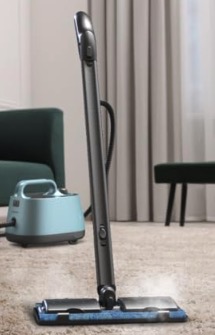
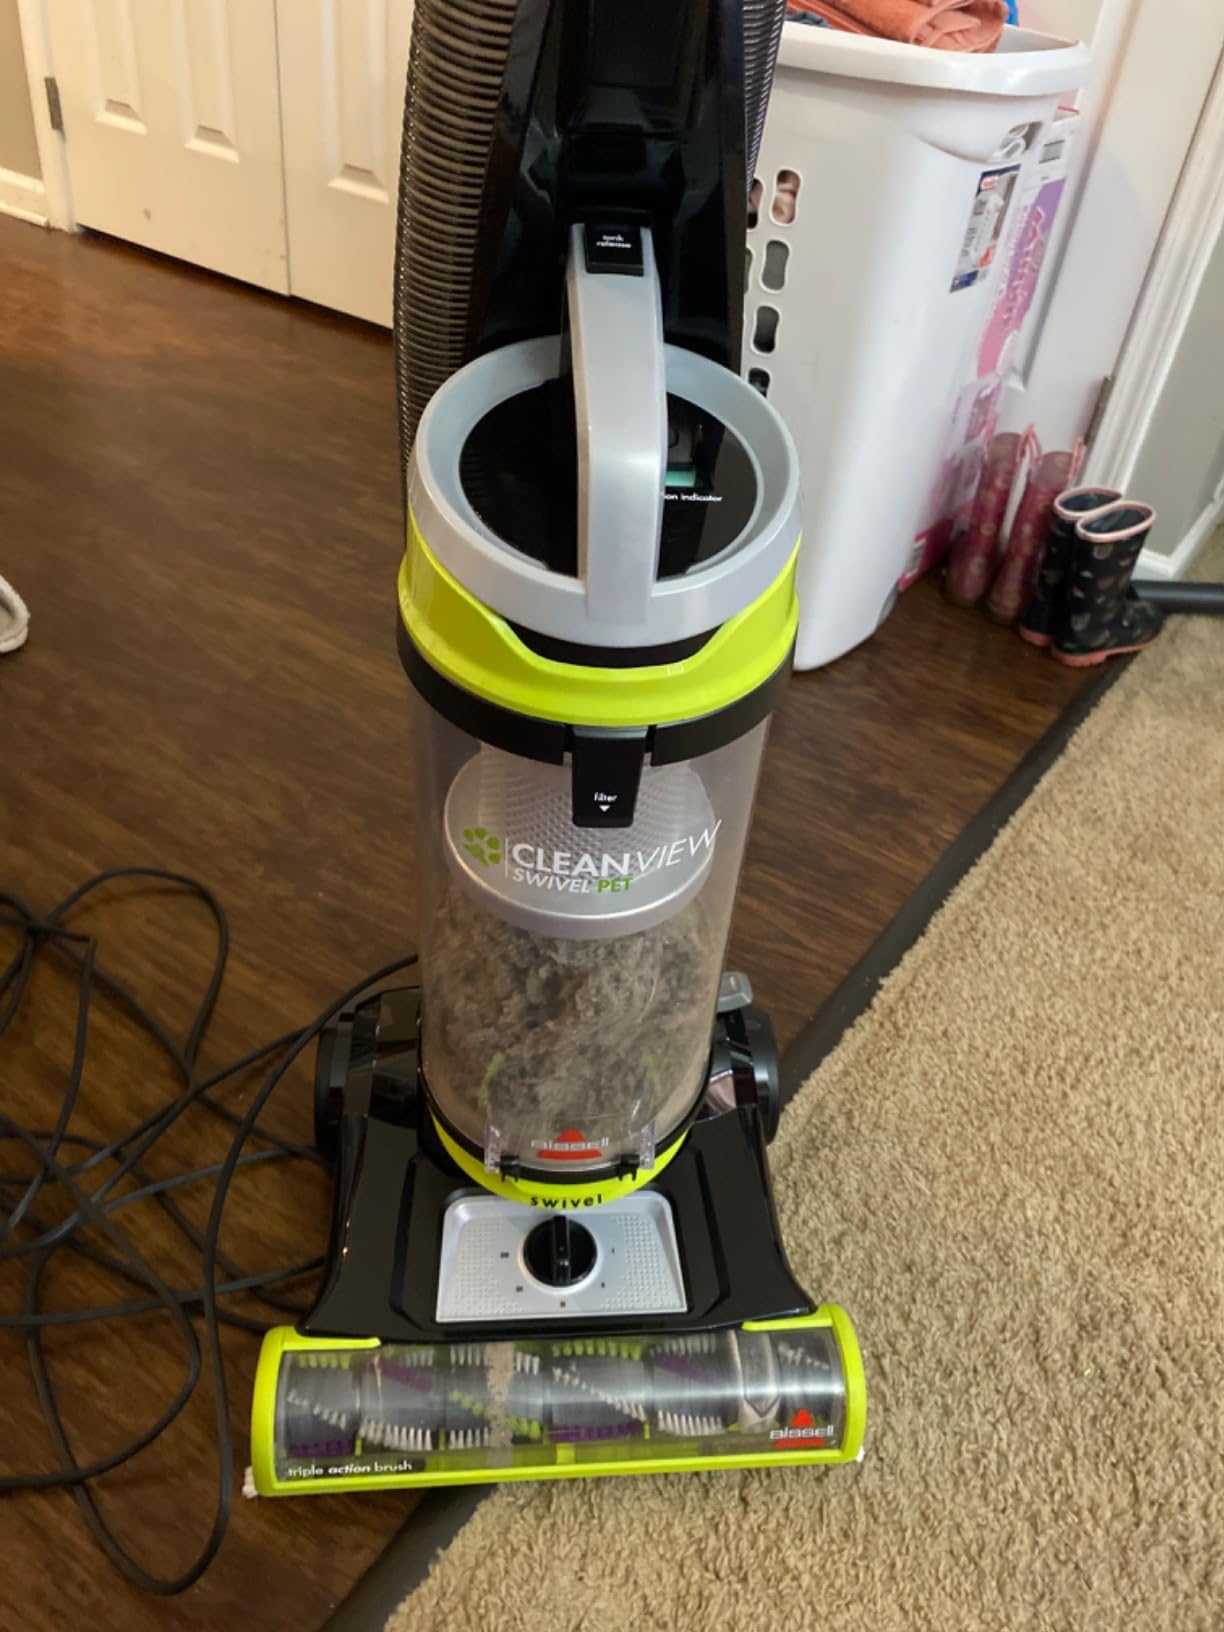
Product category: items_vacuum
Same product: no